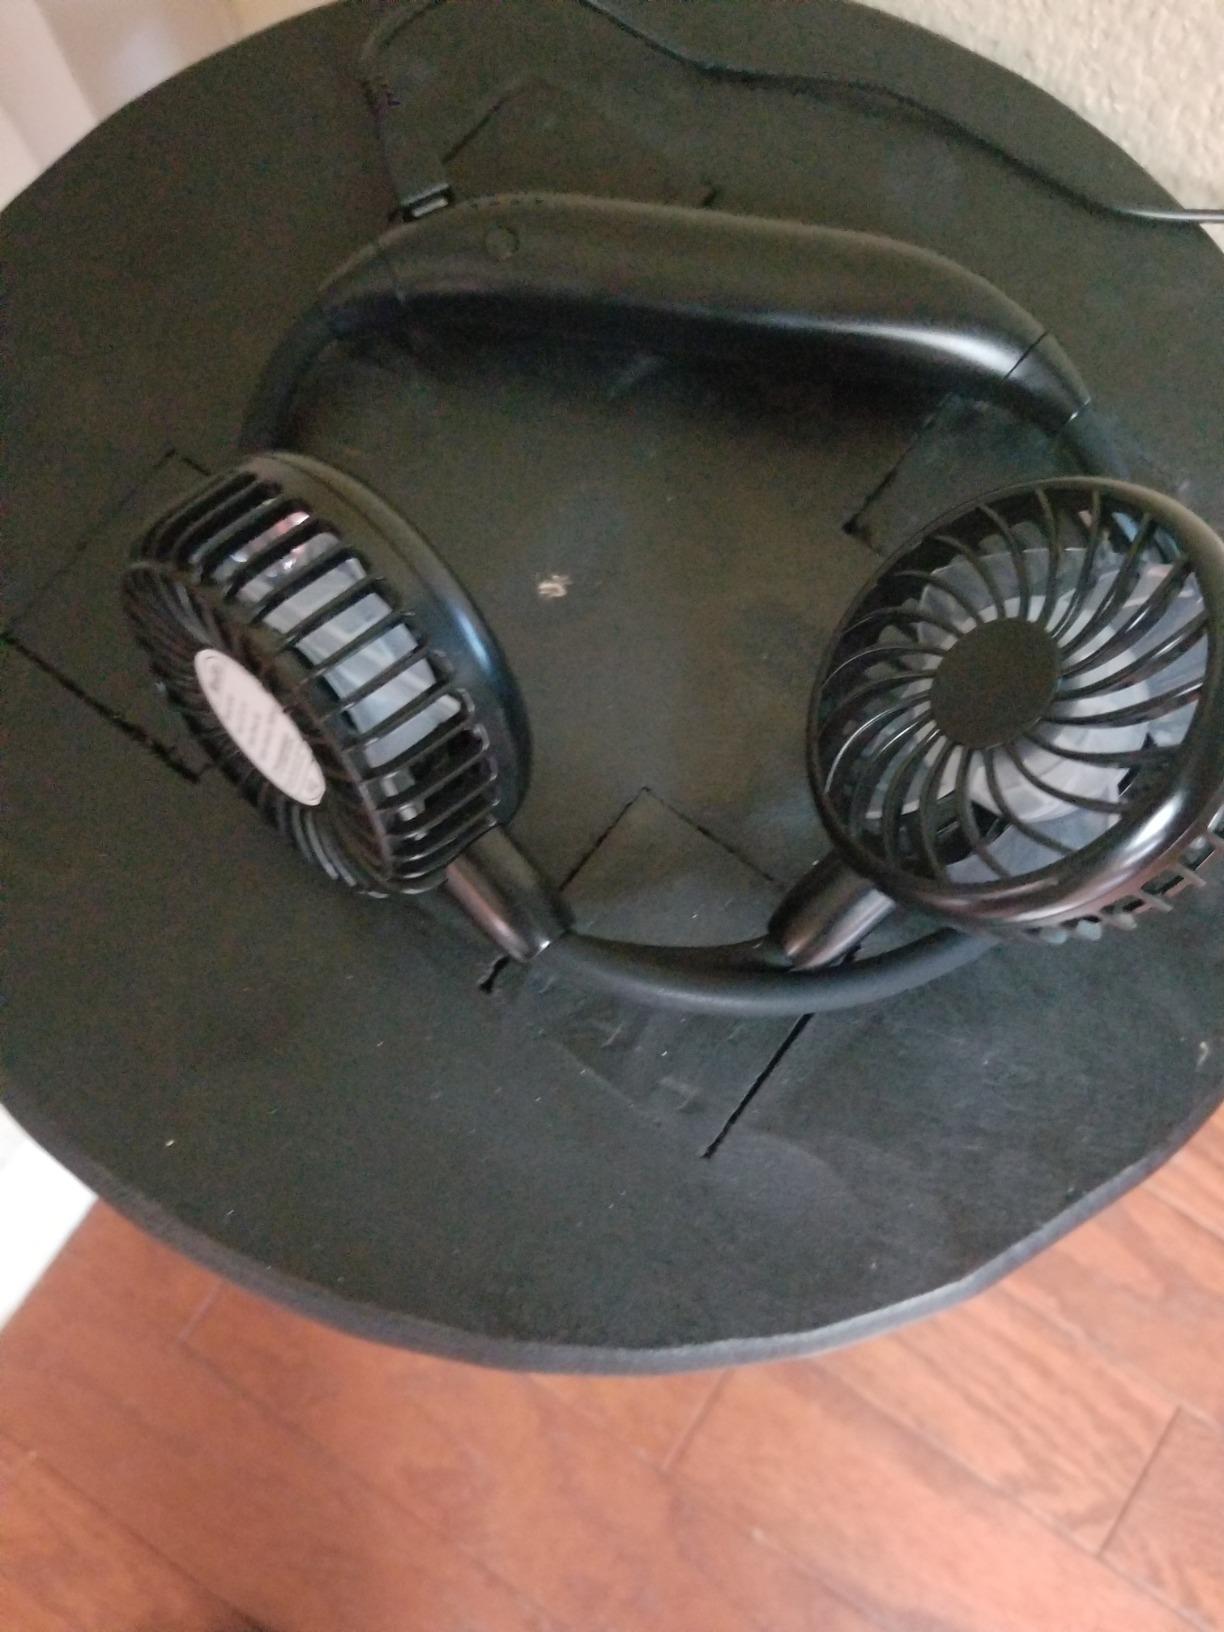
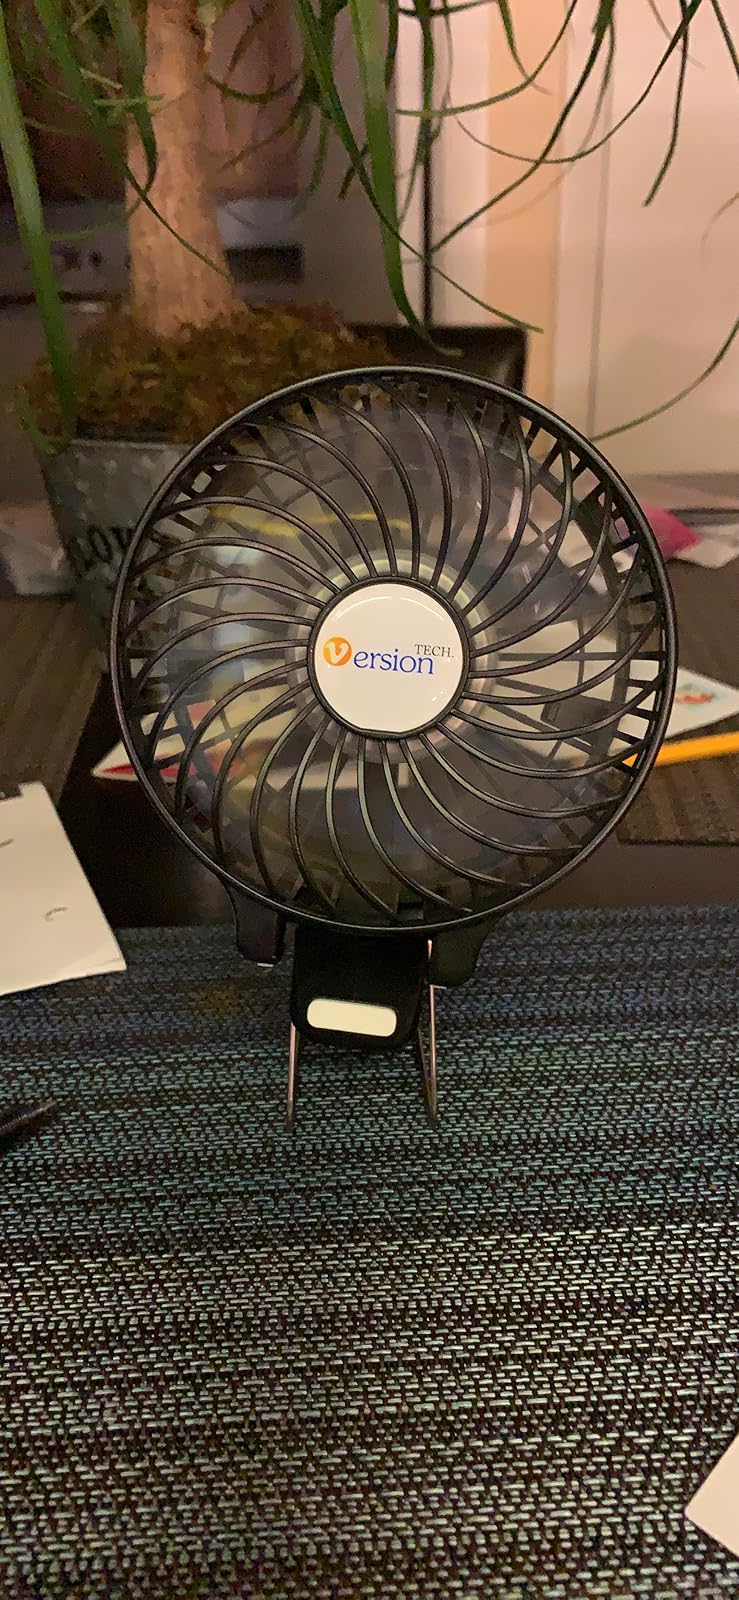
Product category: fan
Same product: no